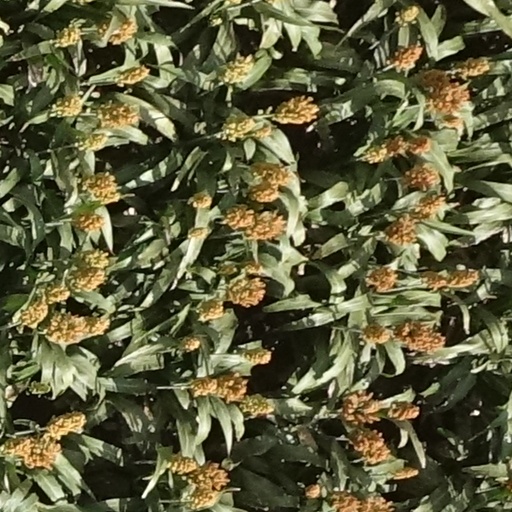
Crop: sorghum